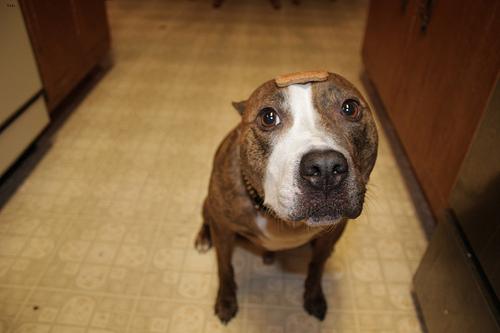
Breed: american pit bull terrier